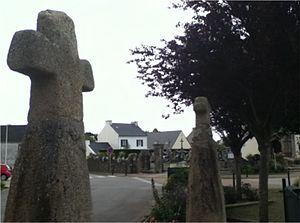
Menhirs Christianisés du bourg.
Locmaria-Plouzané [lɔkmaʁja pluzane], parfois écrit Loc-Maria-Plouzané est une commune du département du Finistère, dans la région Bretagne, en France. Ses habitants sont les Lanvénécois.